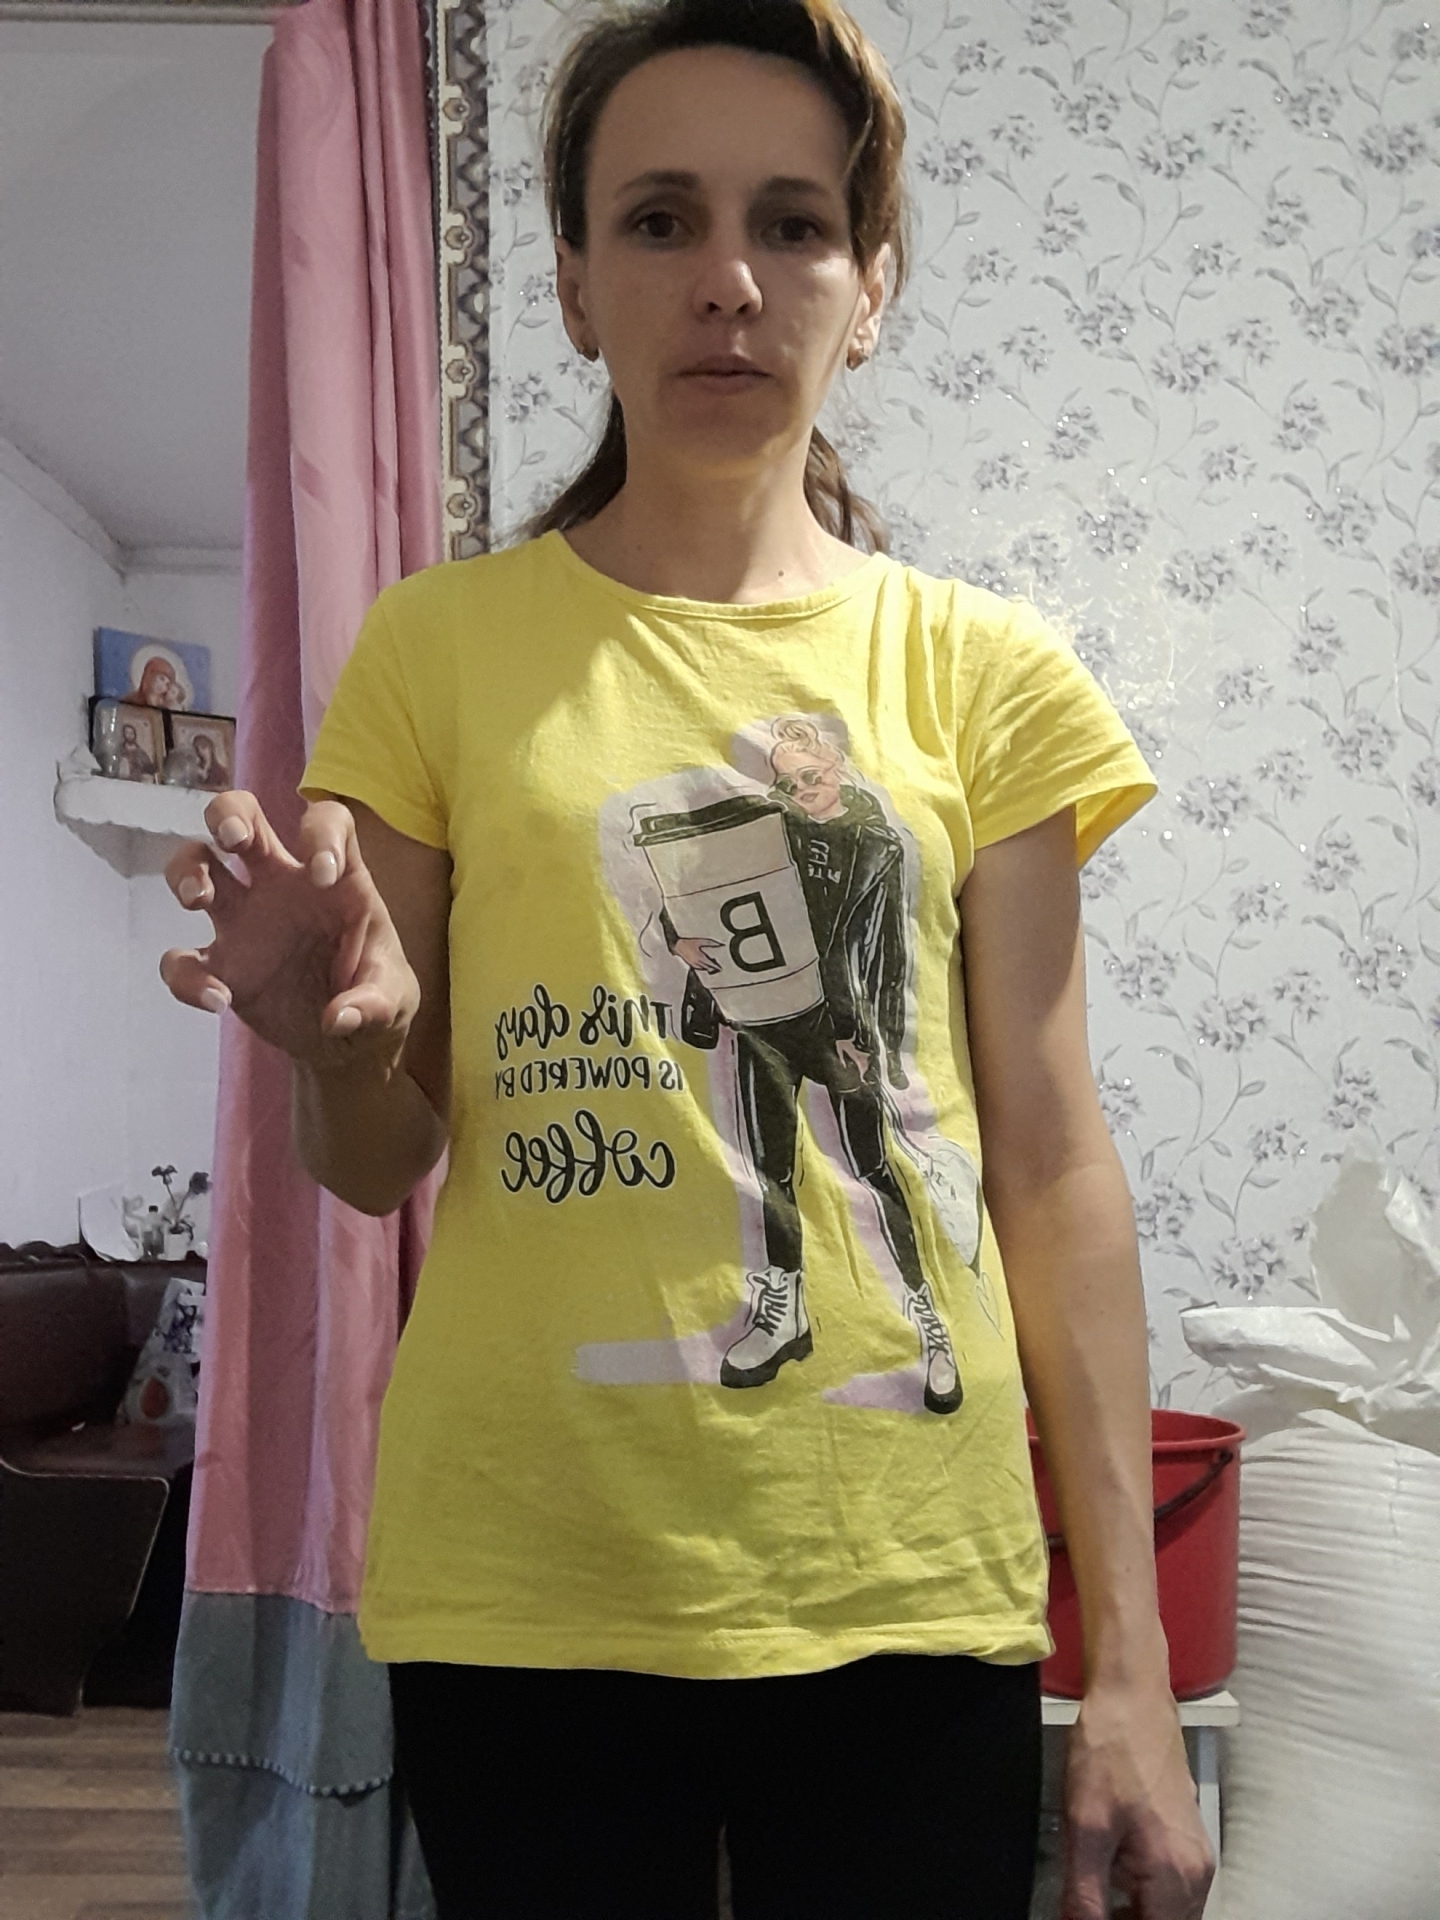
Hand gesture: grabbing